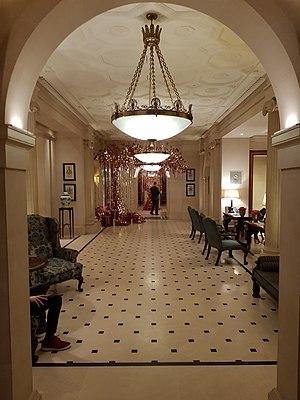
Hall d'accueil du Lanesborough, Londres.
The Lanesborough est un hôtel 5 étoiles situé dans le centre de Londres. De style néo-classique, c’est un bâtiment classé de Grade II *.